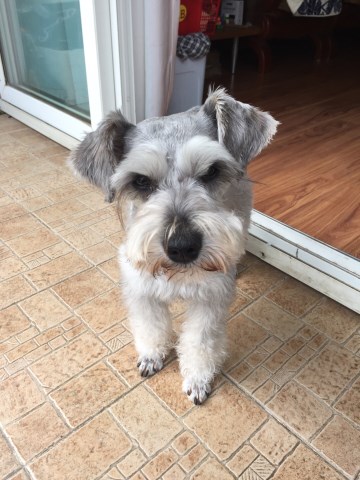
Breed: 2342-n000102-miniature_schnauzer